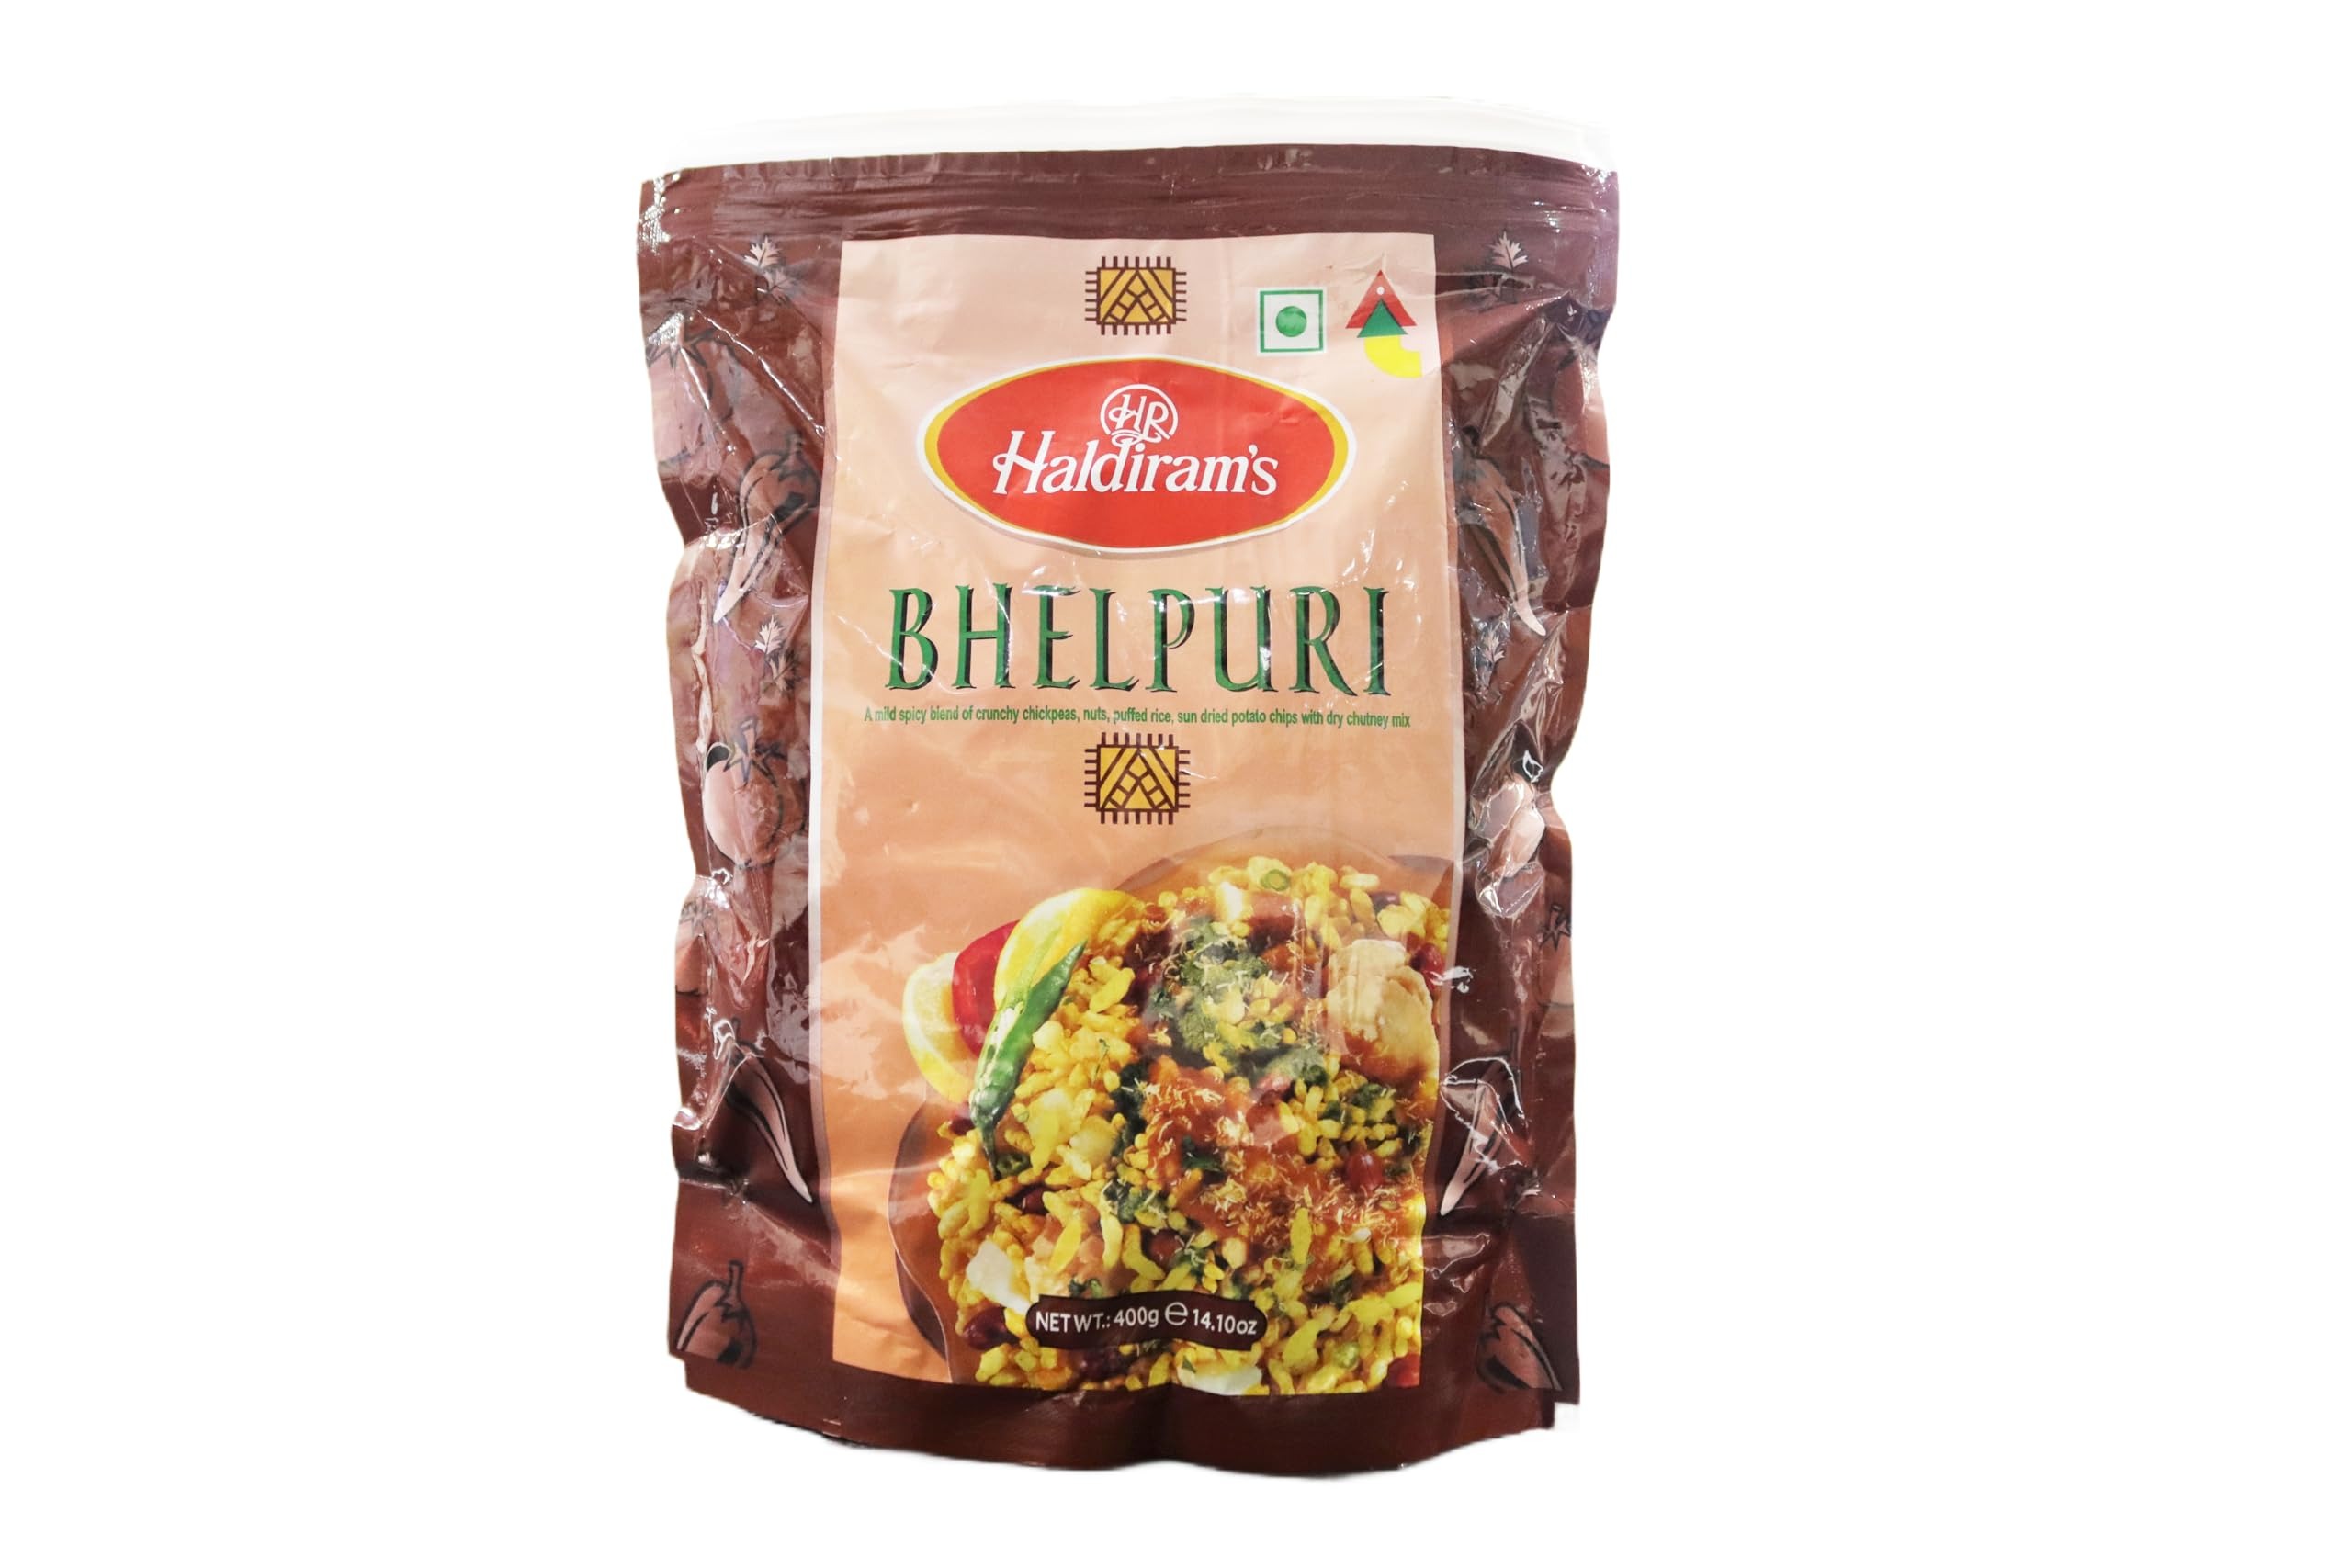
Item Name: Haldirams Bhel Puri, 14.12 Ounce
Bullet Point: Instant snacks
Value: 14.12
Unit: Ounce

Price: 19.99